Anevo Fortress

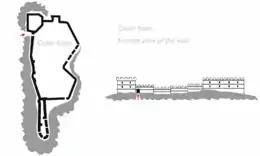
Plan of the medieval fortress Kopsis

The Anevo Fortress is dominated by its fortified inner city or citadel, surrounded by defensive walls with gates and towers. The entire fortress was around in area, of which are taken up by the citadel and other archaeological remains, the unfortified part of the city measured around and a monastery with adjacent buildings amounted to . In total, the Anevo Fortress is thought to have had eight defensive towers, of which only several have been preserved. The towers are either rectangular or polygonal in shape, and their ruins reach up to in height.